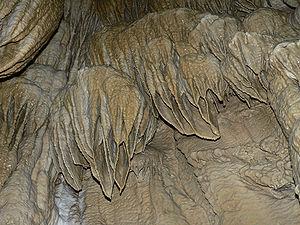
Cette liste recense les monuments nationaux américains.